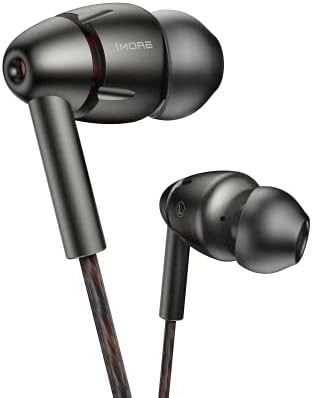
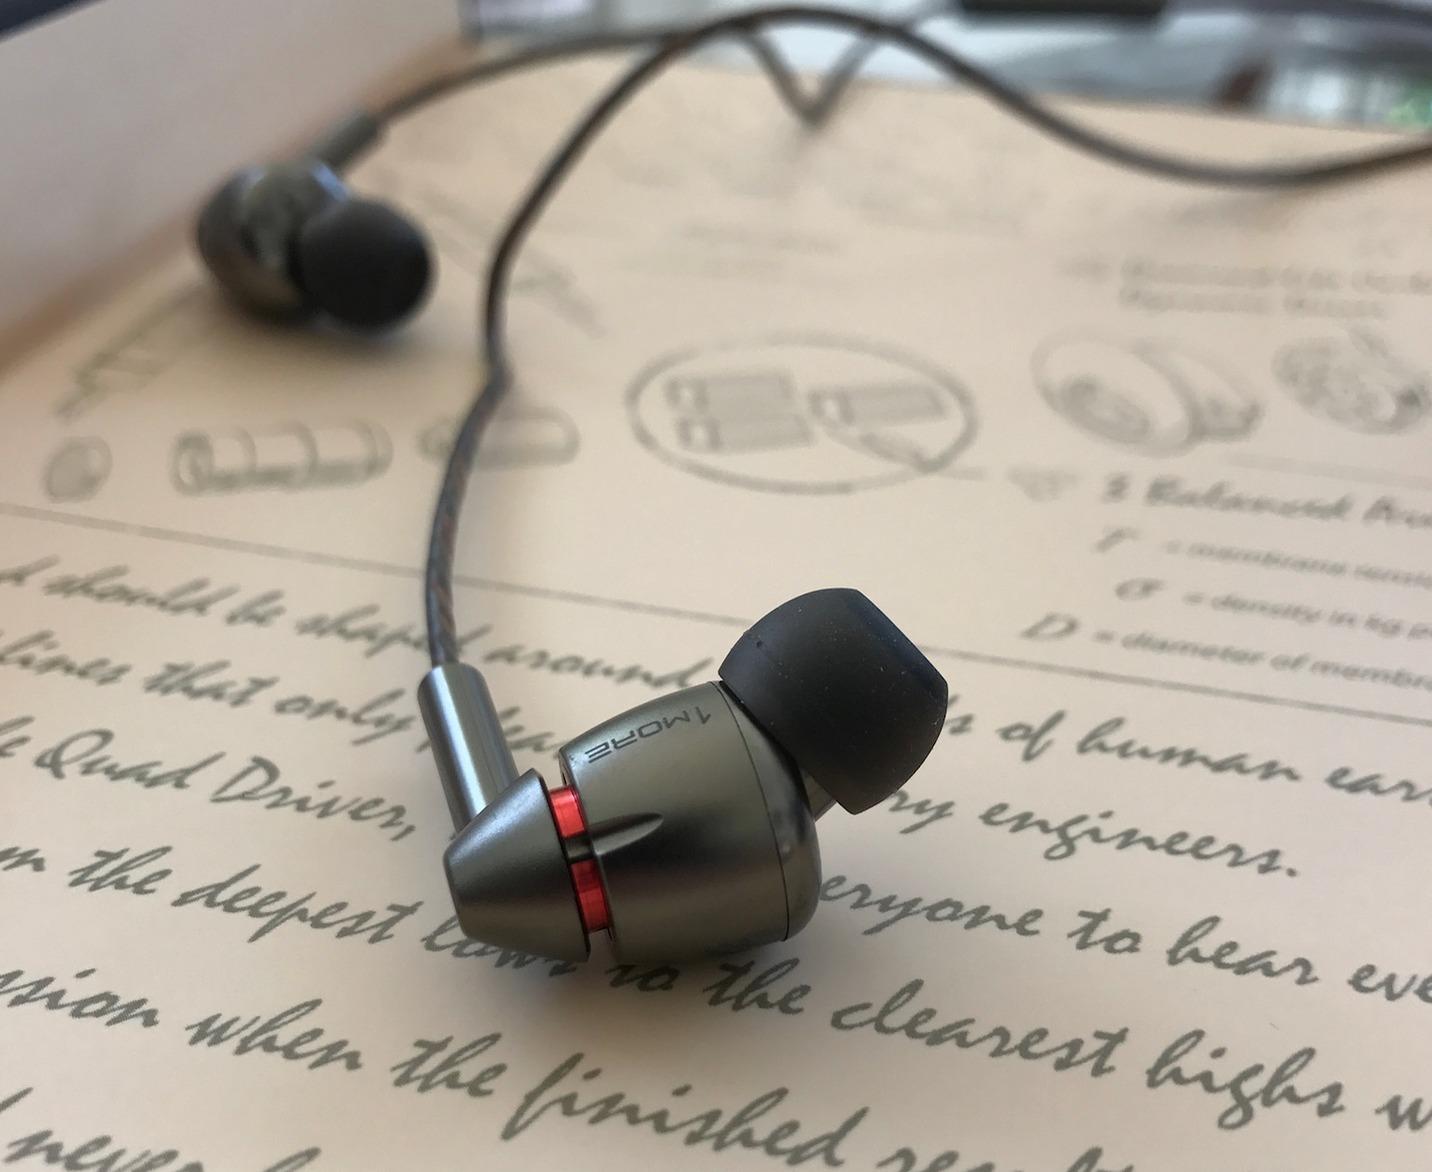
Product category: headphones
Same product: yes